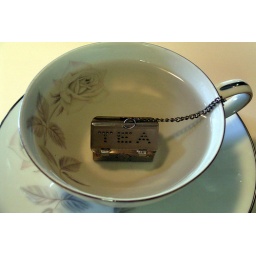
3rd Step - pour hot, near boiling water into the cup